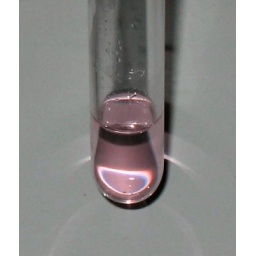
The rose pink color of erbium III ions in solution.